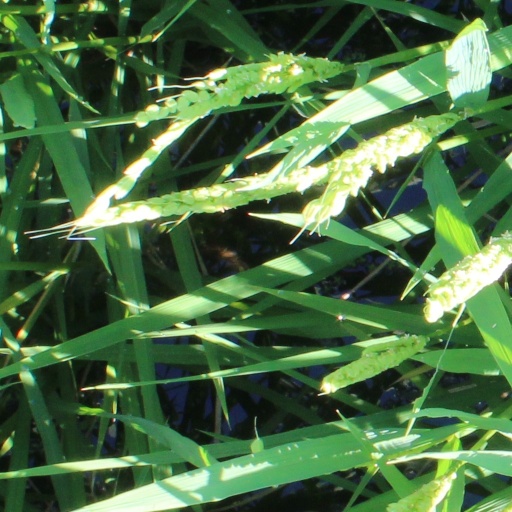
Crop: rice